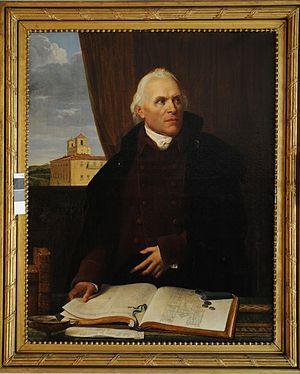
Portrait de Pierre-Adrien Pâris
Le musée des Beaux-Arts et d'Archéologie de Besançon est un musée municipal situé sur la place de la Révolution à Besançon dans l'ancienne halle aux grains de la ville, conçue par l'architecte Pierre Marnotte.
Joseph-François Ducq est un peintre d'histoire et un portraitiste flamand, né à Ledeghem en 1763.
Pierre-Adrien Pâris est un architecte, dessinateur et collectionneur français né à Besançon le 25 octobre 1745 et mort dans cette même ville le 1ᵉʳ août 1819.